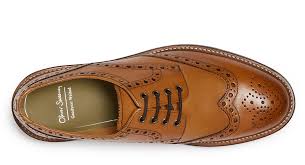
Label: Brogue